List of John Deere tractors

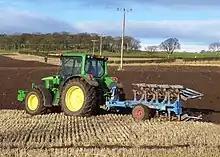

To introduce its new generation tractors to all of its dealers in a single day, Deere & Company chartered airplanes to fly more than 5,000 people to Dallas, Texas, on August 30, 1960. Deere & Company put their new 1961 tractors on display outside the Cotton Bowl, and inside Neiman Marcus. The day marked the release of a revolutionary line of farm tractors, with sleek new styling by Henry Dreyfuss, that would soon become the standard by which all other farm tractors would be measured. These tractors were the 1010, 2010, 3010 and 4010.